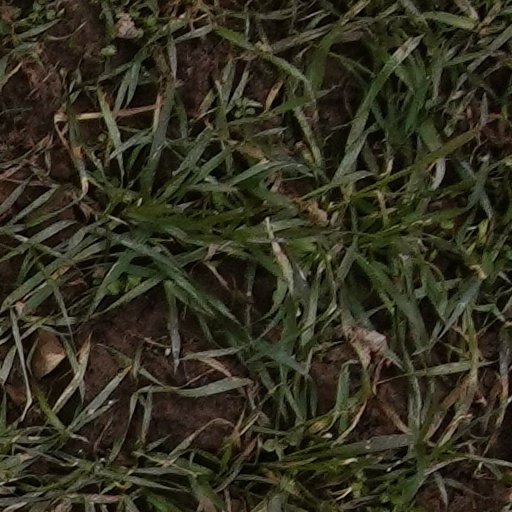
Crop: wheat